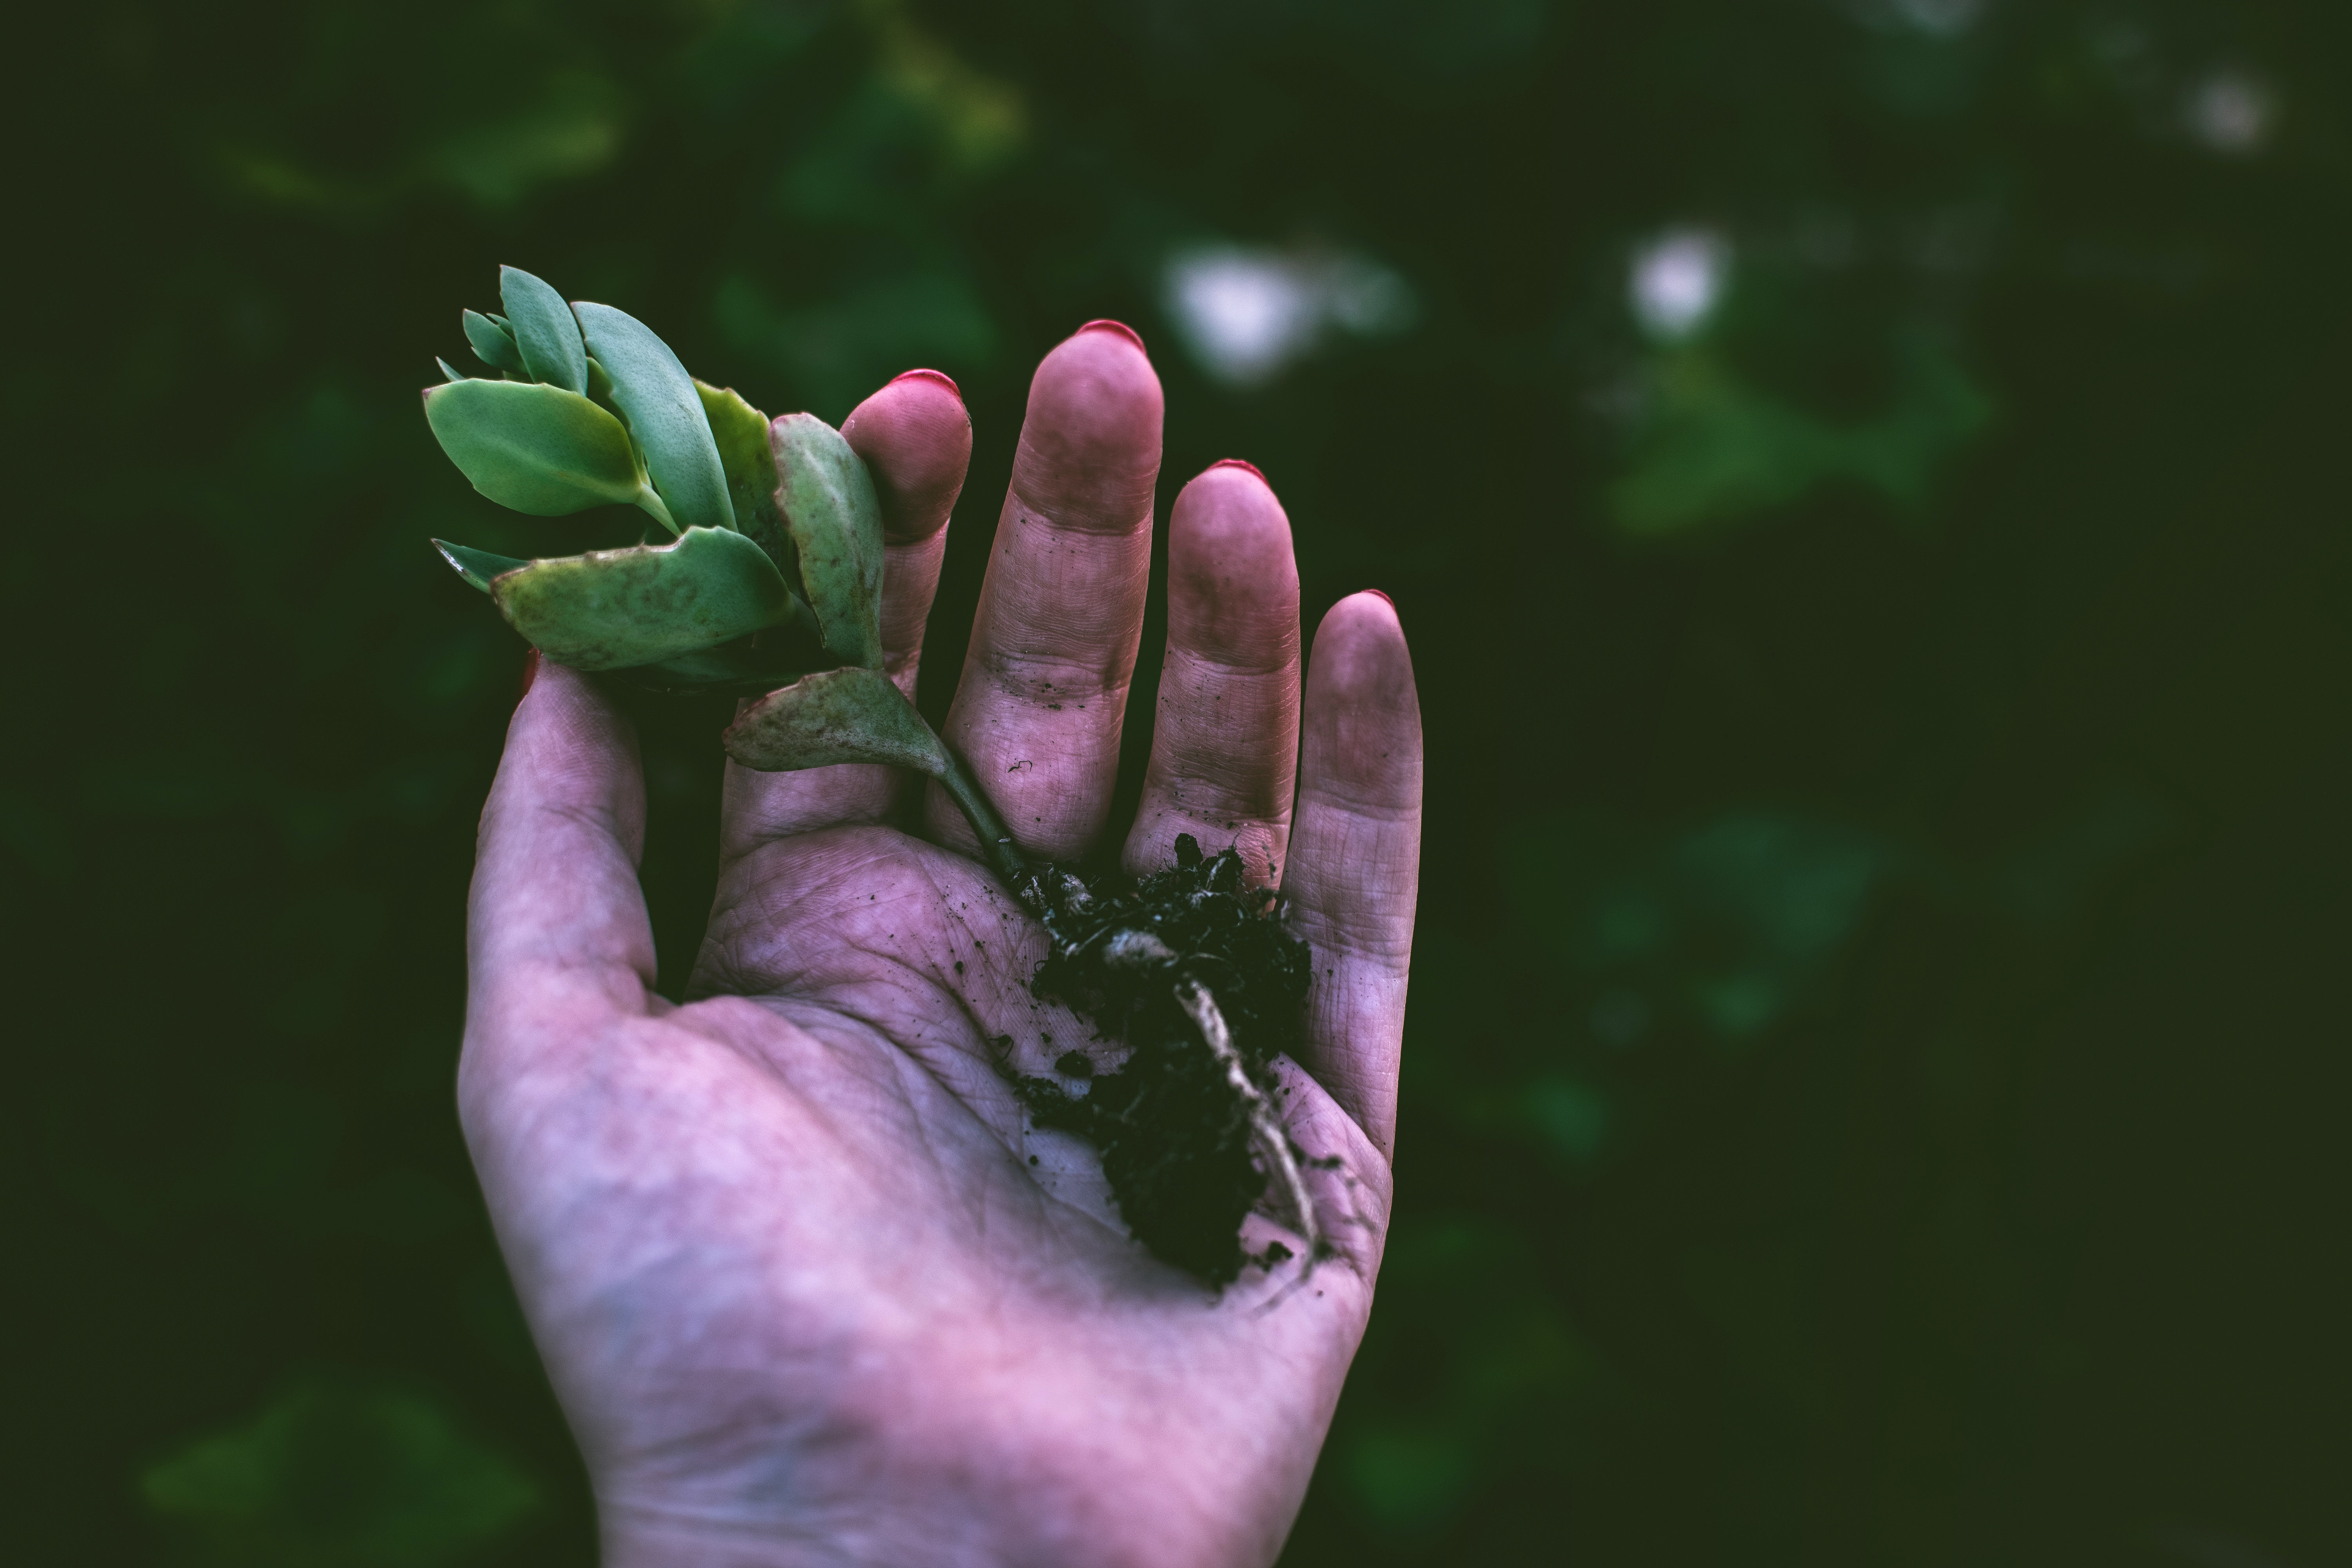
green, hand, finger, leaf, arm, botany, plant, organism, flower, gesture, grass, adaptation, thumb, photography, nail, art